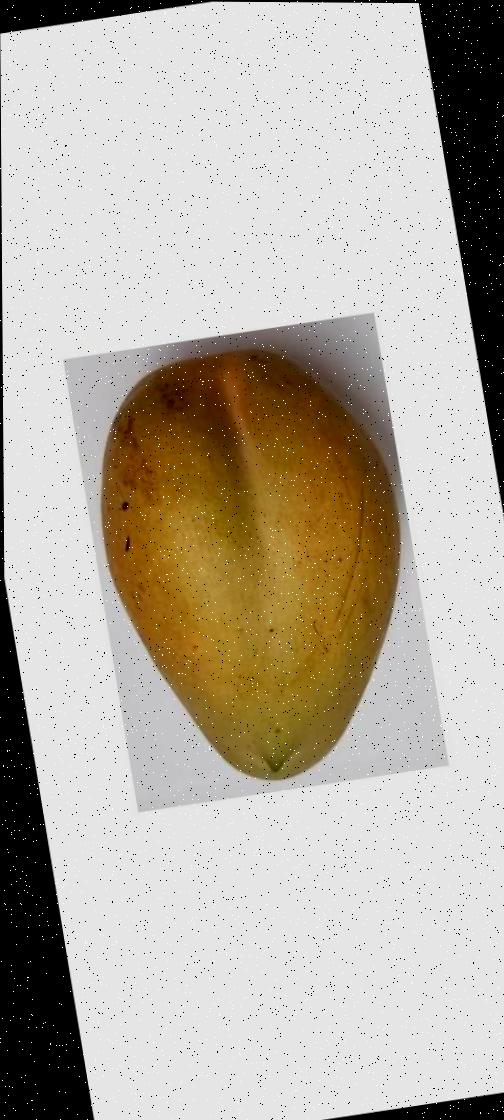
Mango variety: Bari-11